Historical fiction

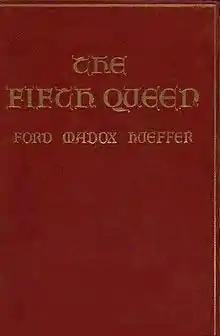
The Fifth Queen, 1906–1908 by Ford Madox Ford, is written about the 16th century.

American Nobel laureate William Faulkner's novel "Absalom, Absalom!" (1936) is set before, during and after the American Civil War. Kenneth Roberts wrote several books set around the events of the American Revolution, of which "Northwest Passage" (1937), "Oliver Wiswell" (1940) and "Lydia Bailey" (1947) all became best-sellers in the 1930s and 1940s. The following American authors have also written historical novels in the 20th century: Gore Vidal, John Barth, Norman Mailer, E. L. Doctorow and William Kennedy. Thomas Pynchon's historical novel "Mason & Dixon" (1997) tells the story of the two English surveyors, Charles Mason and Jeremiah Dixon, who were charged with marking the boundary between Pennsylvania and Maryland in the 18th century. More recently there have been works such as Neal Stephenson's "Baroque Cycle", and Grant Maierhofer's "Traumnovelle", which imagines the life of Anatoli Bugorski, around the incident wherein he unwittingly stuck his head inside of a particle accelerator in 1978.